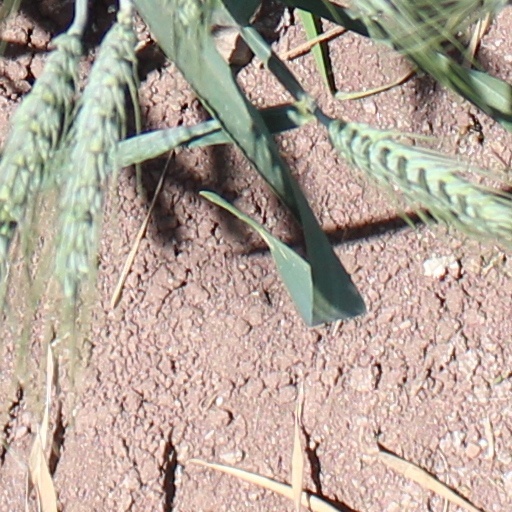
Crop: wheat